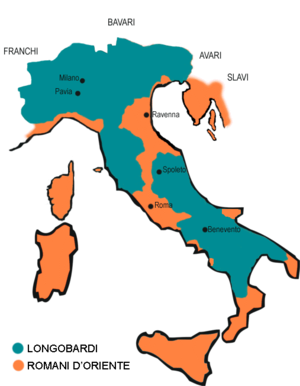
Agilulf
Italien på Agilulfs tid.
Agilulf var en langobardisk konge af Italien der regerede fra 591 til 616. Han var fætter af den forrige konge Authari og giftede sig med hans enke, dronning Theodelinda. Han var desuden søn af hertugen af Turin Ansvald og selv hertug af Turin.